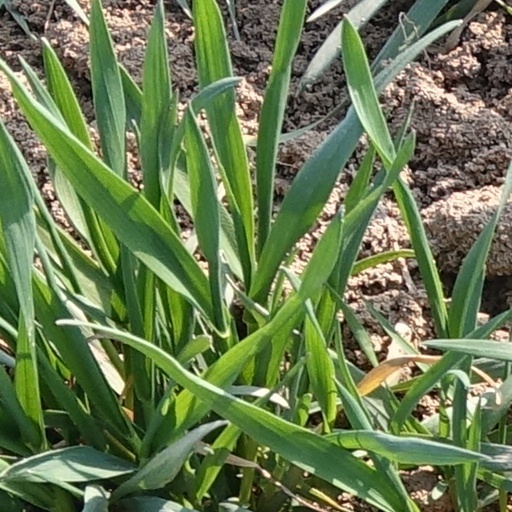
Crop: wheat